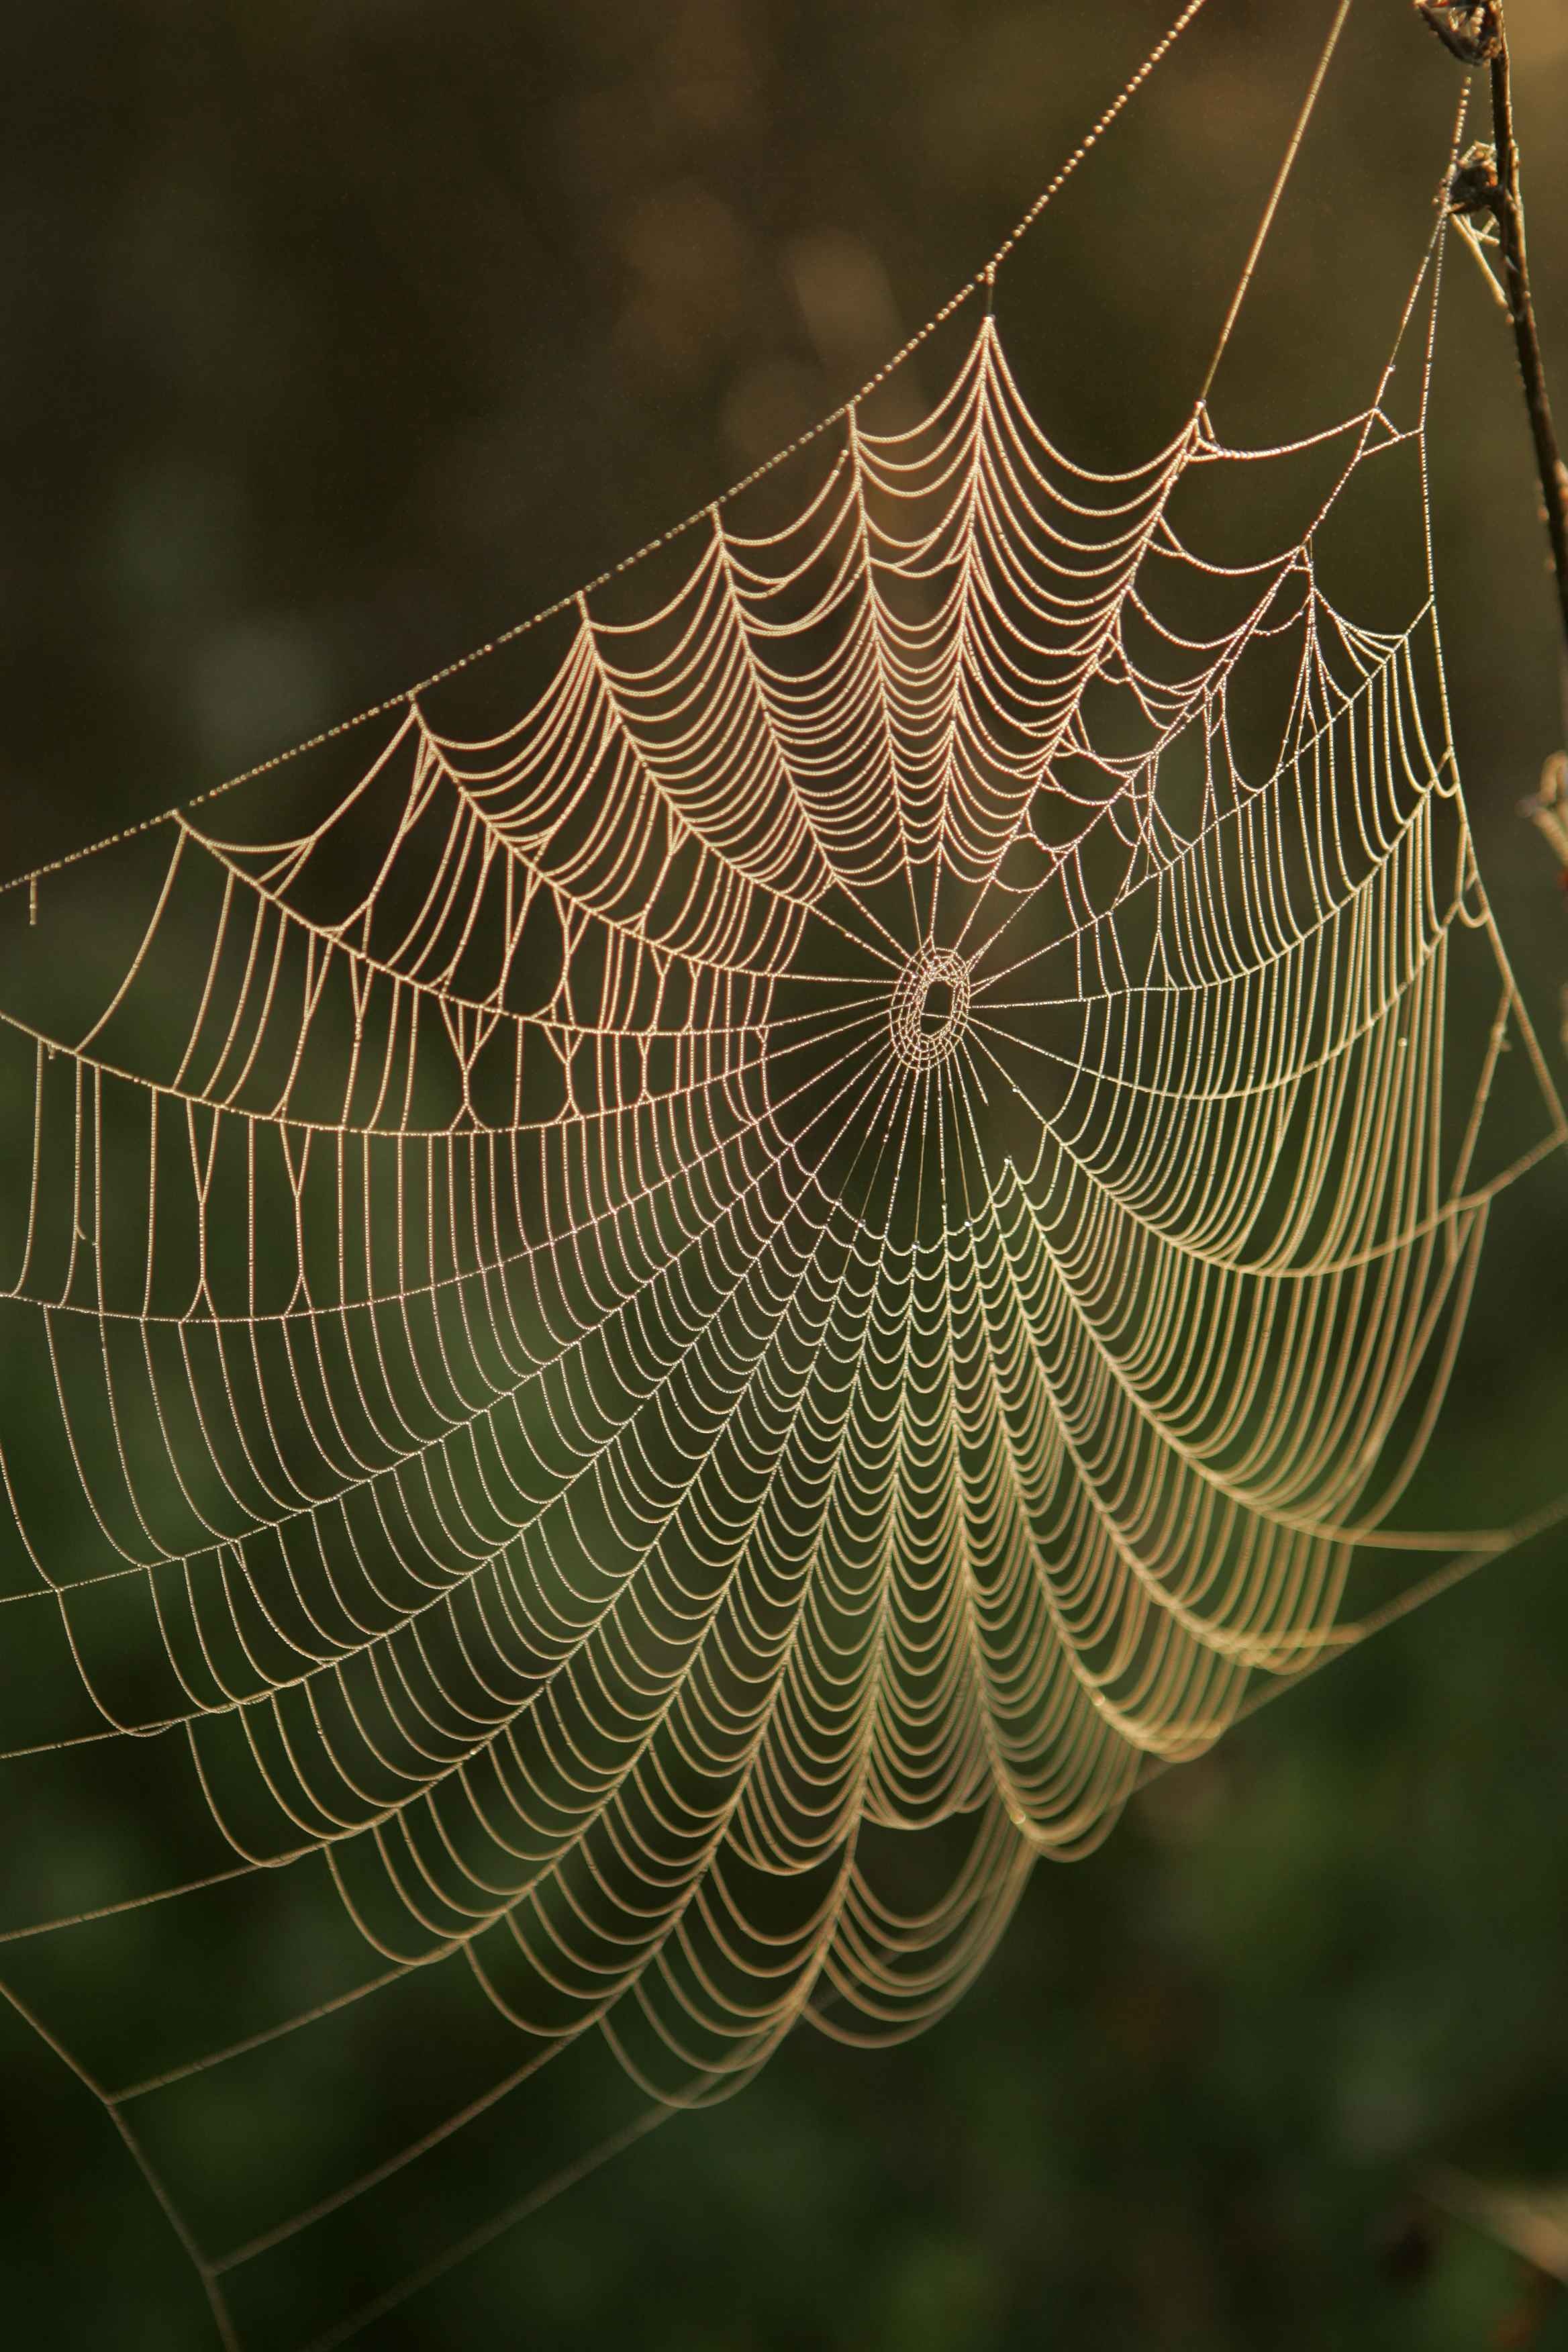
water, dew, sunrise, leaf, web, fauna, material, invertebrate, spider web, close up, spider, animals, symmetry, arachnid, insects, it, bugs, spiders, dews, macro photography, arthropod, european garden spider, araneus, orb weaver spider